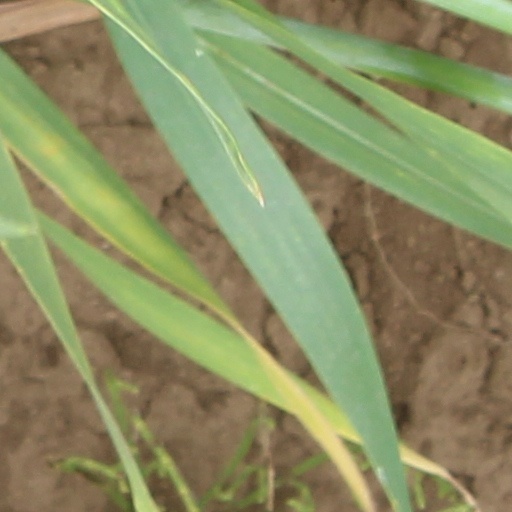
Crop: wheat